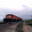
Label: train